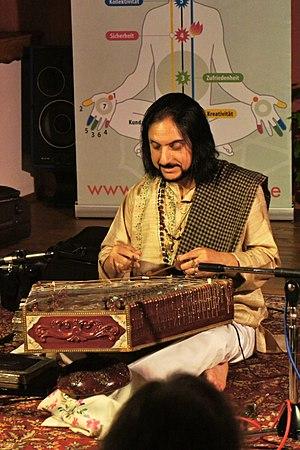
Bhajan Sopori ou Bhajan Saupuri est un musicien et compositeur indien originaire du Cachemire, interprète de la musique hindoustanie sur le santoor.